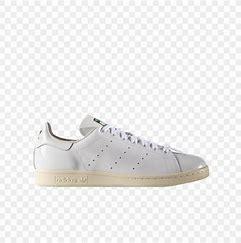
Brand: adidas
Model: Stan Smith Skate